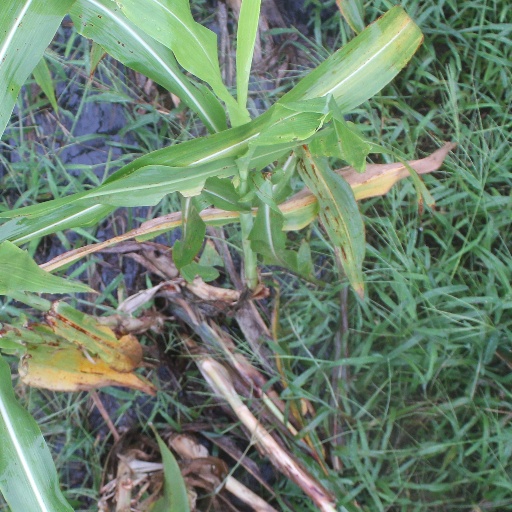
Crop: sorghum